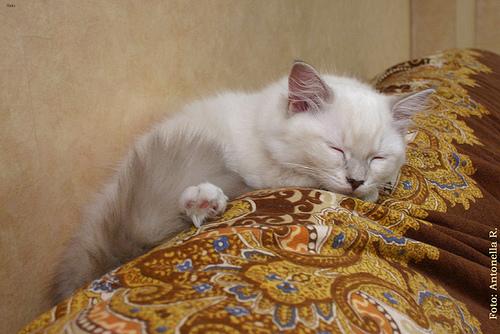
Breed: Ragdoll